Joseph Rock

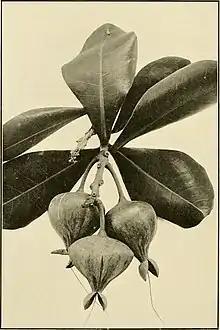
Photo from Rock's book "The ornamental trees of Hawaii" (1917)

For a complete bibliography of Rock's published works (during his lifetime), see Chock (1963). Major writings include: